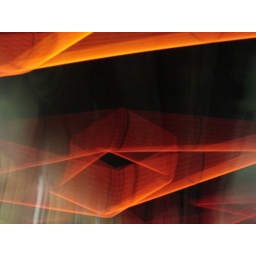
My vacation to our beach house on Oak Island in North Carolina.